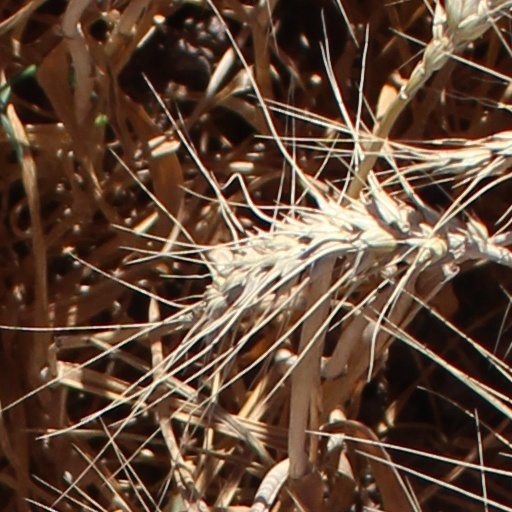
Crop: wheat